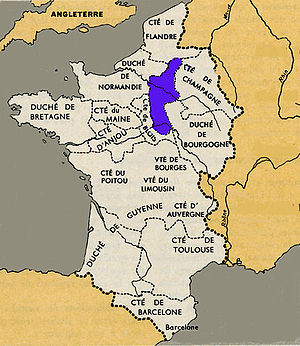
Frankrigs geografi / Historie
Frankrig i slutningen af det 10. århundrede
Frankrig ligger i Vesteuropa ved Atlanterhavskysten sydøst